Clyde R. Miller

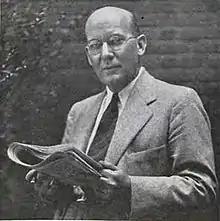

Clyde Raymond Miller (July 7, 1888 – August 29, 1977) was an associate professor of education at Teachers College, Columbia University who co-founded the Institute for Propaganda Analysis with Edward A. Filene and Kirtley F. Mather in 1937.